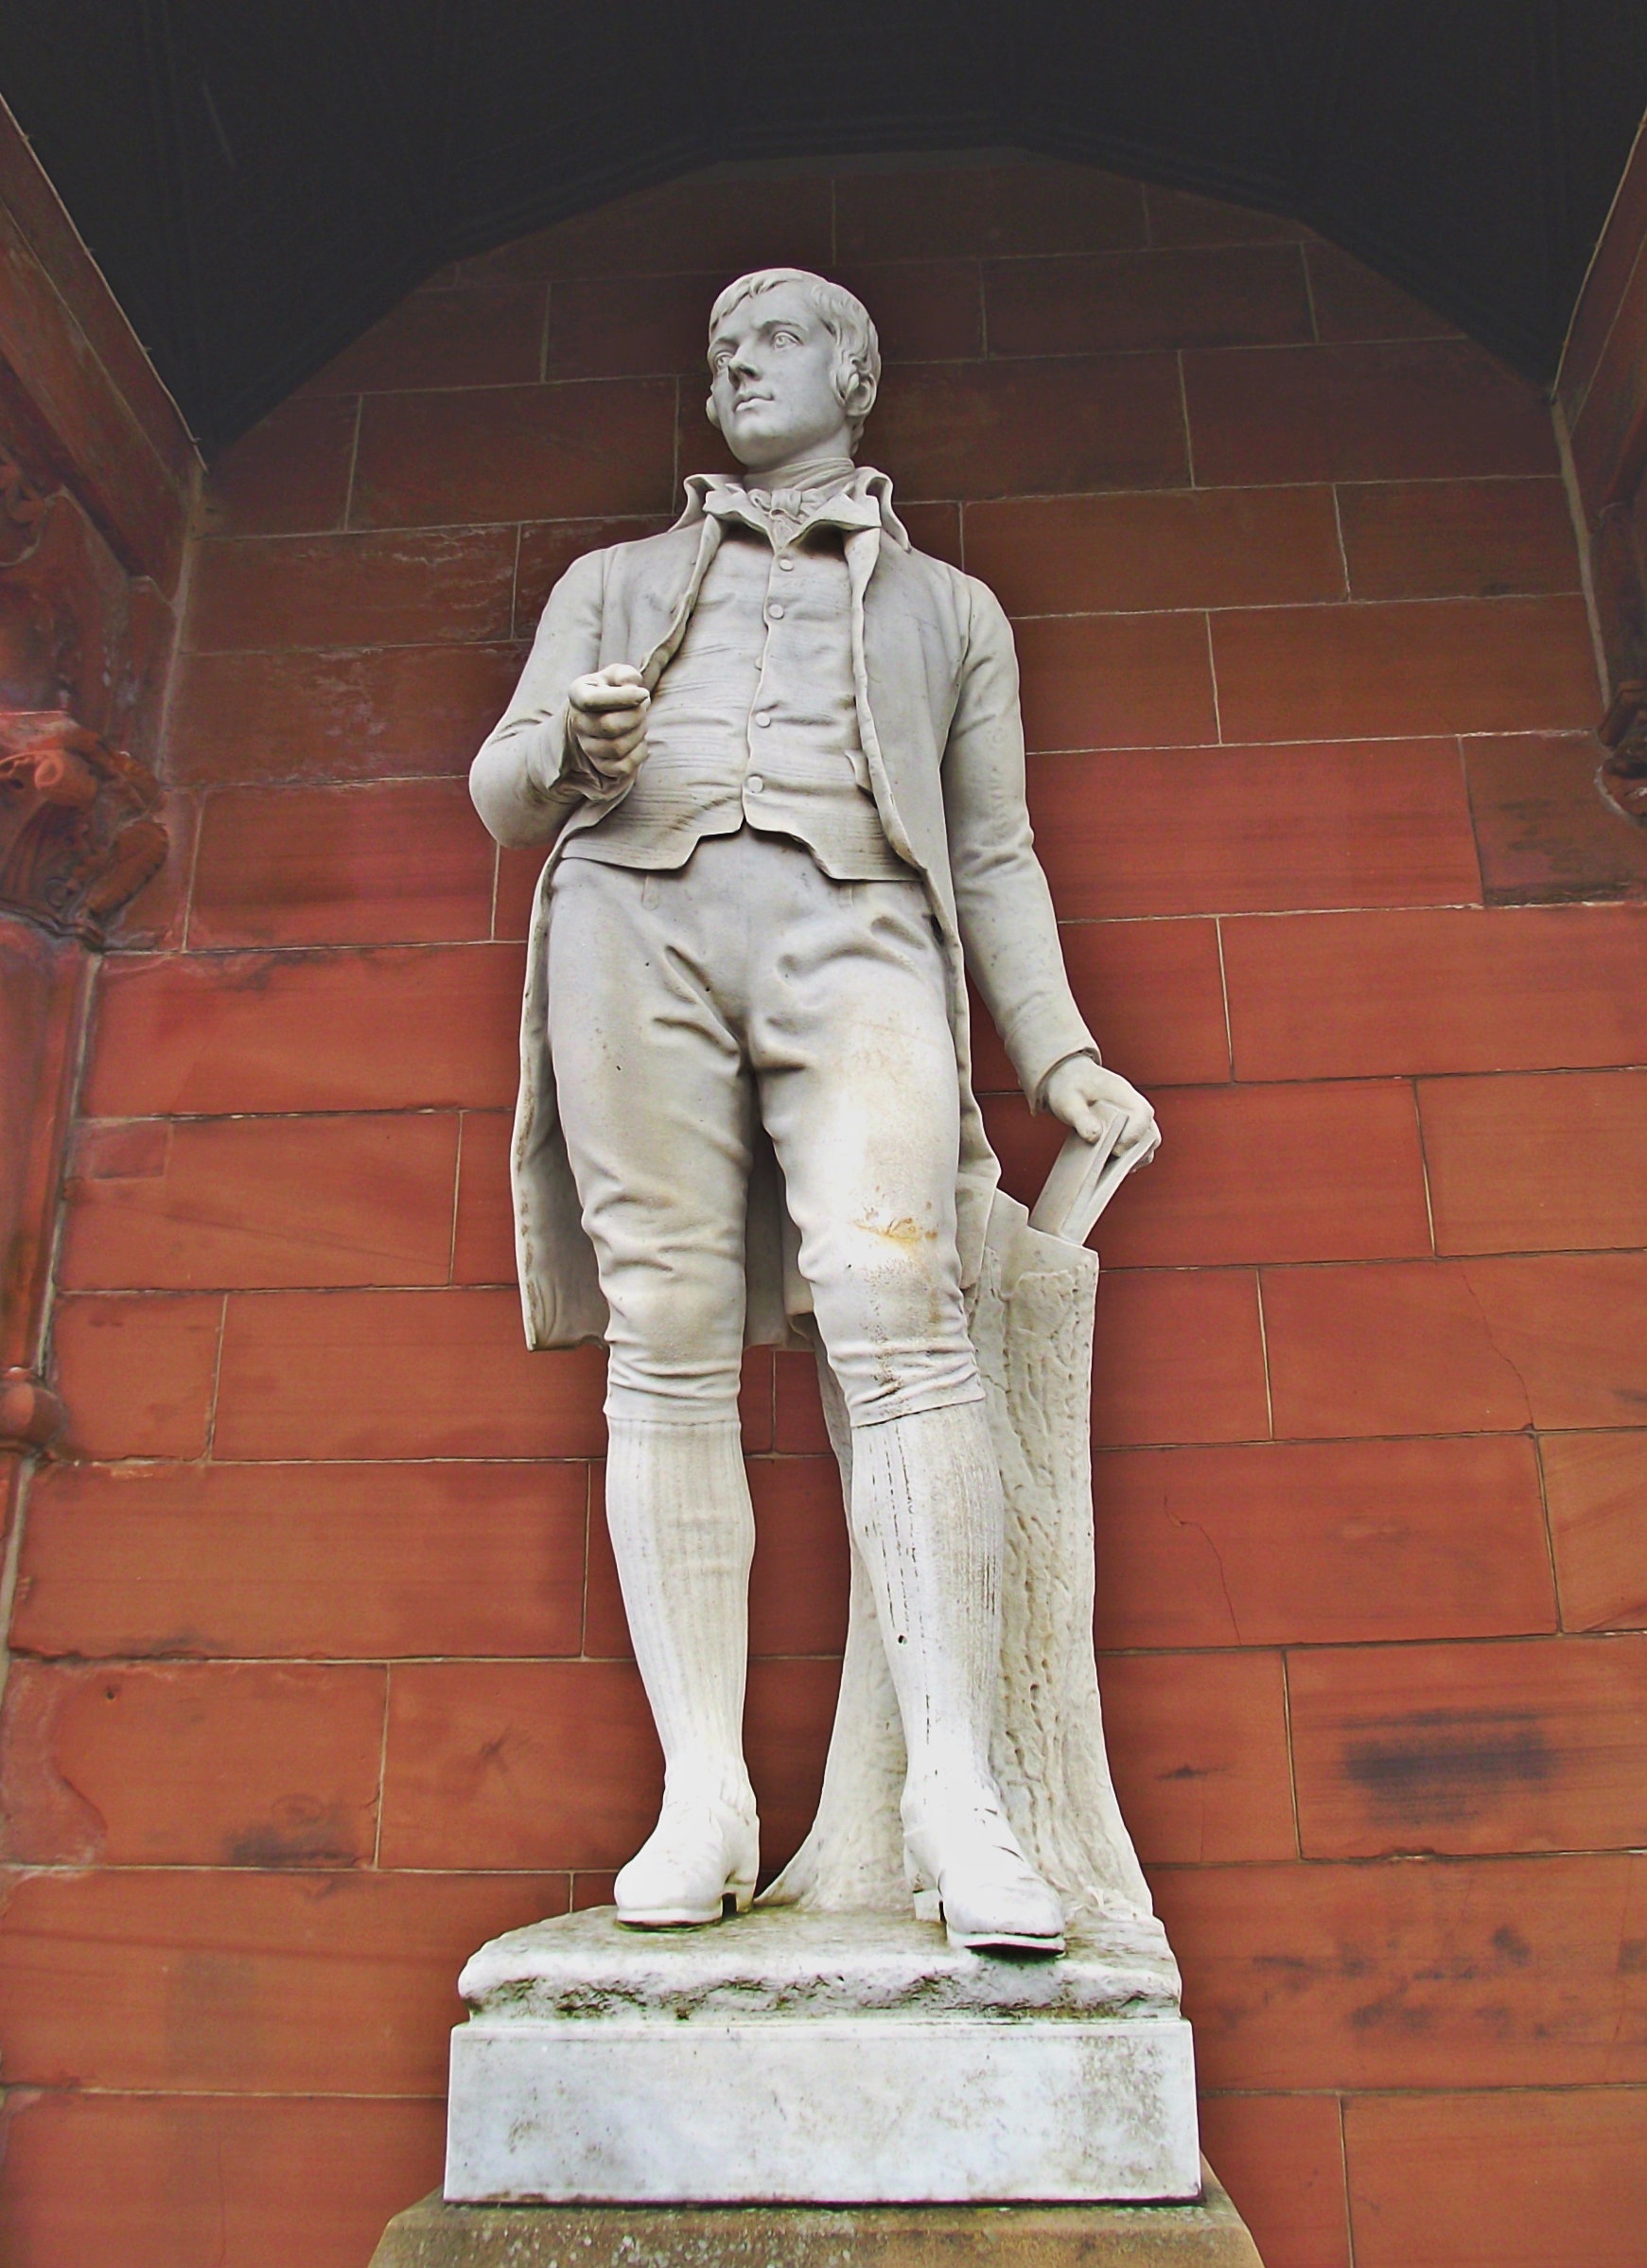
monument, statue, sculpture, art, robert, temple, scottish, carving, poet, kilmarnock, burns, robert burns, ancient history, human positions, classical sculpture